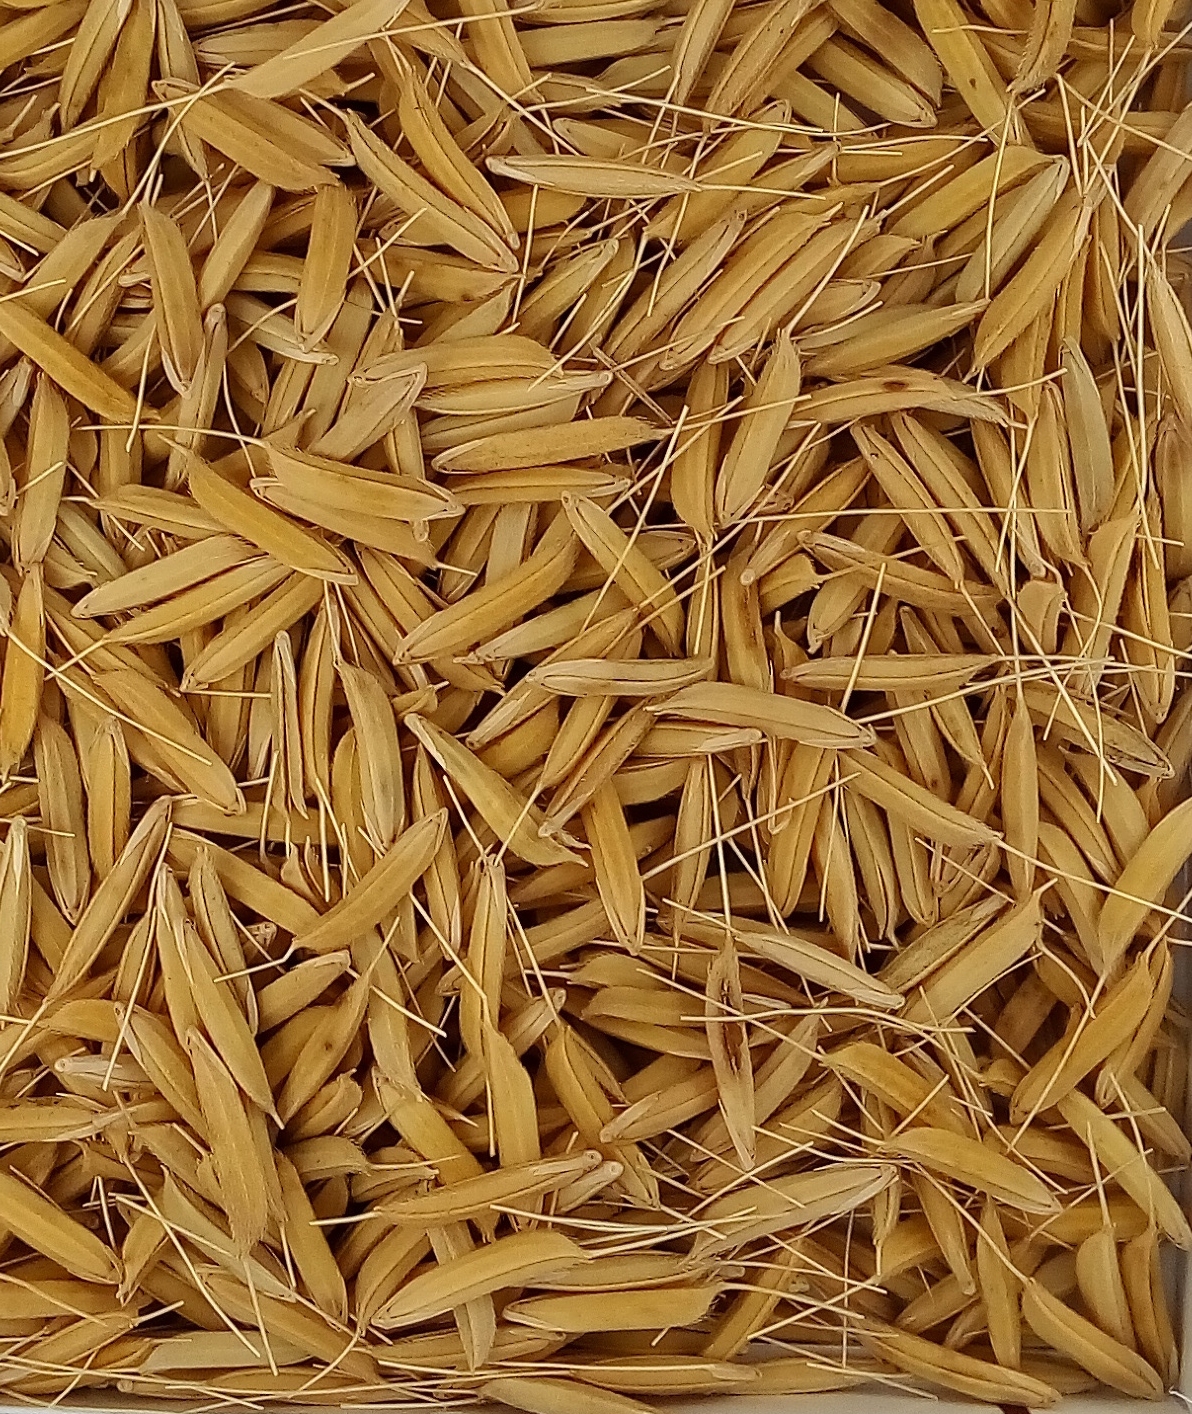
Rice seed variety: 1637